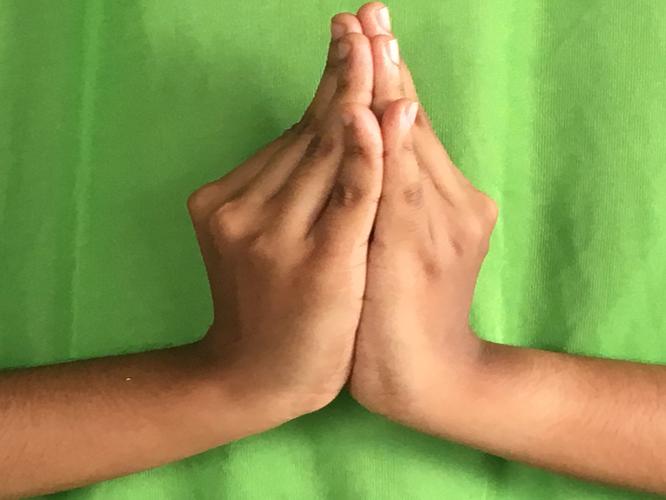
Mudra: Kapotham
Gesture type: double_hand